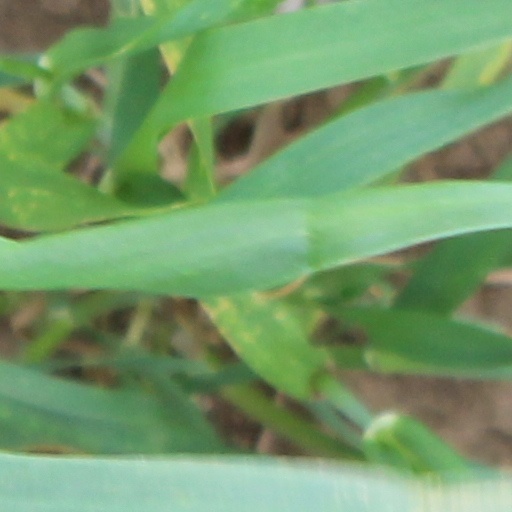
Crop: wheat